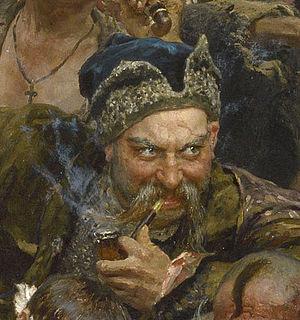
Les Cosaques zaporogues écrivant une lettre au sultan de Turquie est une peinture du peintre russe Ilia Répine.
Ivan Sirko, né aux alentours de 1610, mort le 11 août 1680, est un chef militaire cosaque, koshovyi ataman de l'armée zaporogue et auteur, présumé, de la célèbre réplique des Cosaques zaporogues au Sultan, qui inspira une toile célèbre d'Ilia Répine. Il est aussi un cosaque kharaktérnik, c'est-à-dire un guerrier-chaman zaporogue.